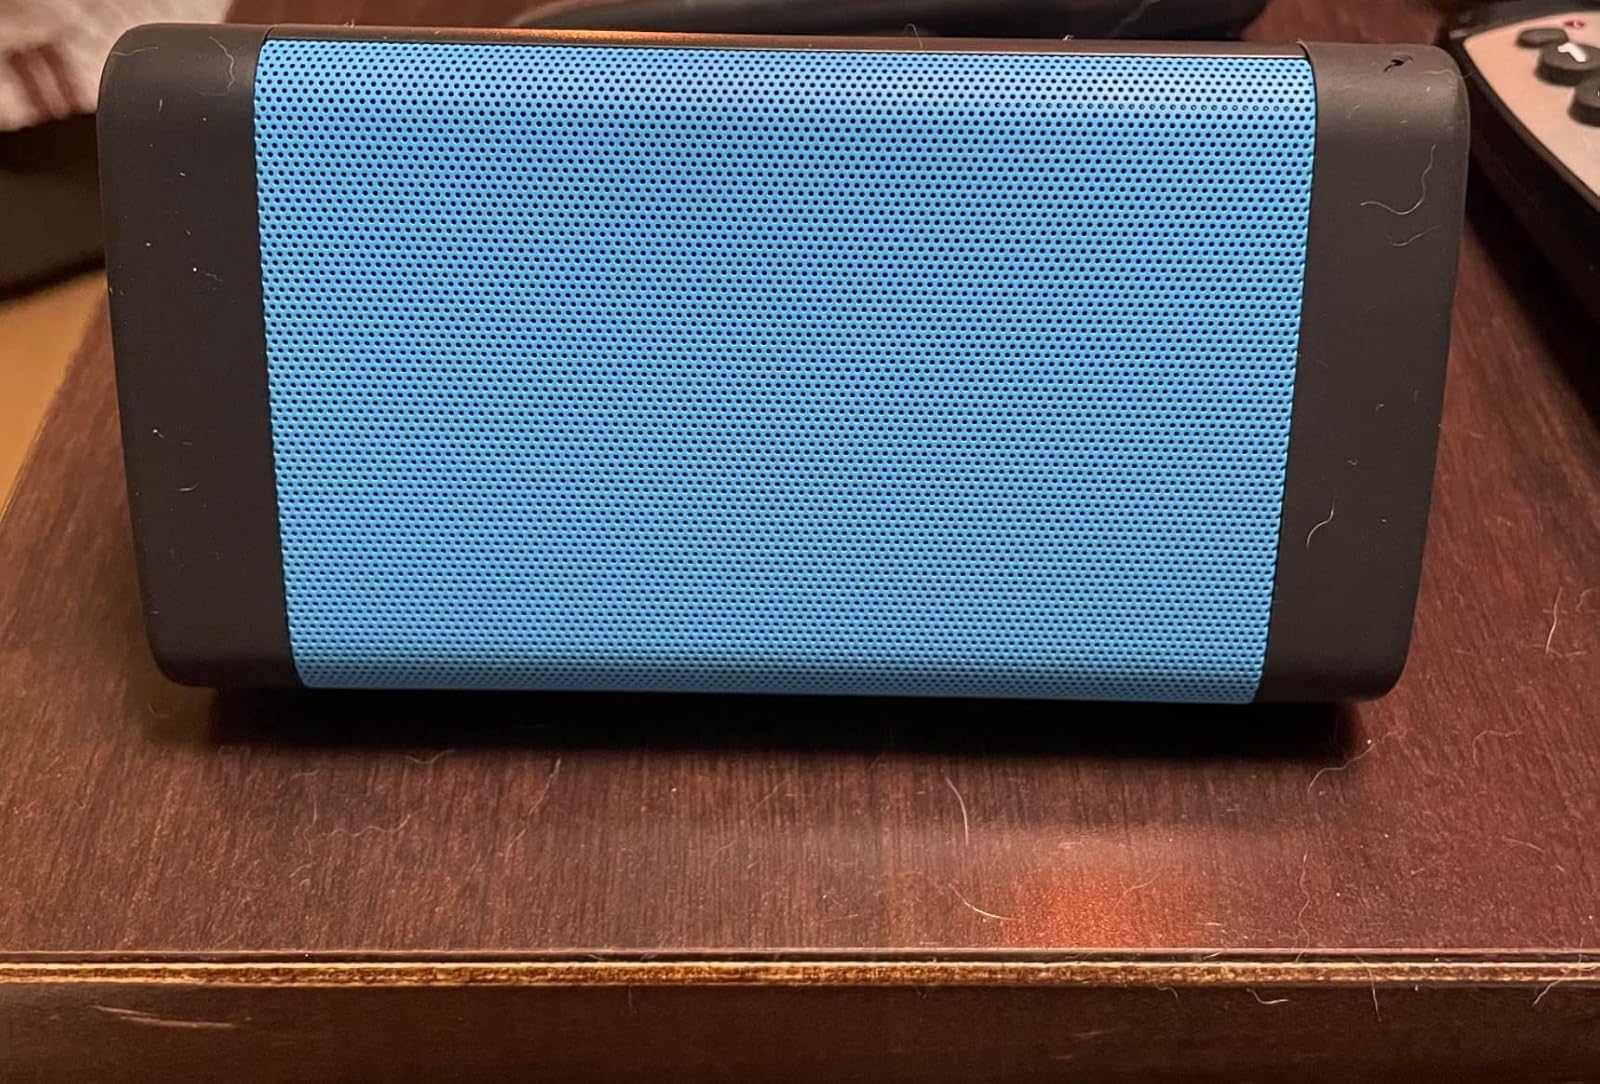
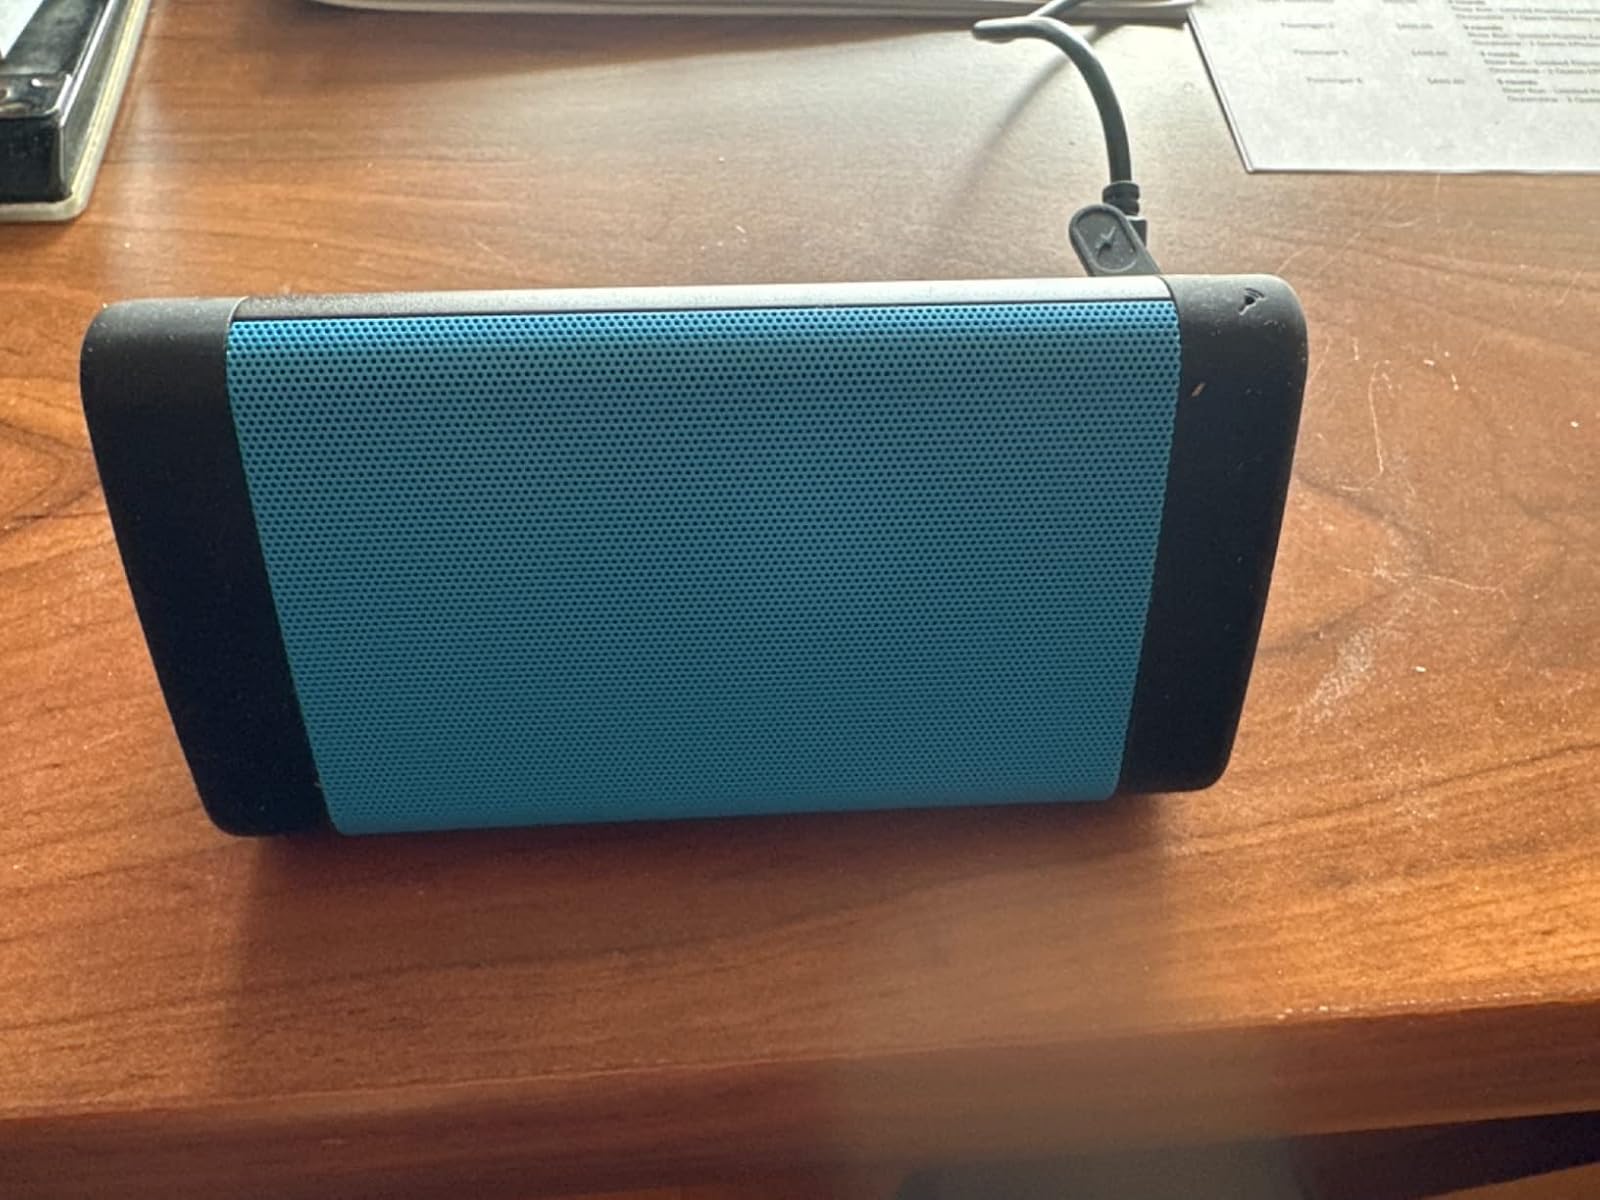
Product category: speaker
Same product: yes